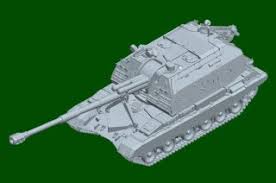
Label: 2S19_MSTA